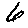
Label: 6